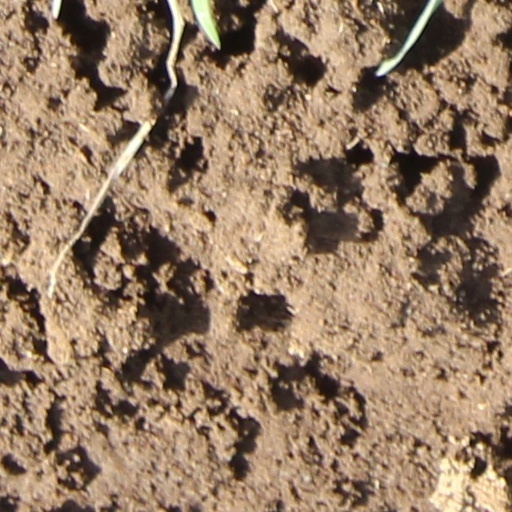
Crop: wheat